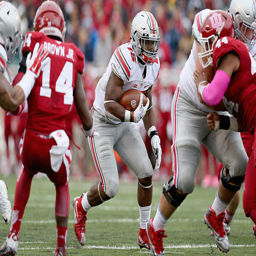
# runs with the ball against american football team .